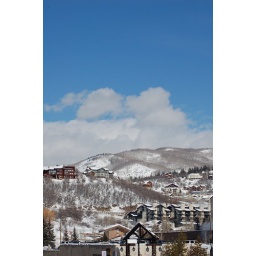
View walking from our hotel to the bottom of the mountain in Steamboat Springs CO